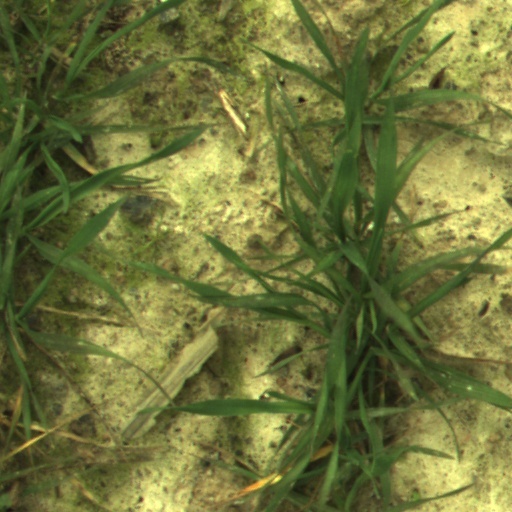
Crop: wheat